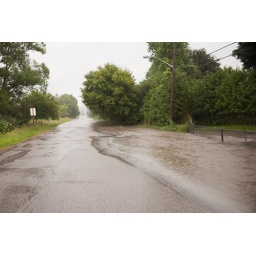
Rain water washes over the road